Glass cockpit

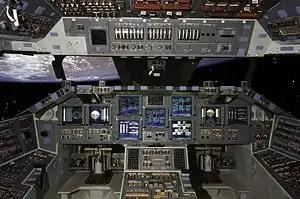
The Space Shuttle glass cockpit

Many modern general aviation (GA) aircraft are available with glass cockpits. Systems such as the Garmin G1000 are now available on many new GA aircraft, including the classic Cessna 172 and more modern Cirrus SR22. Many small aircraft can also be modified post-production to replace analogue instruments.